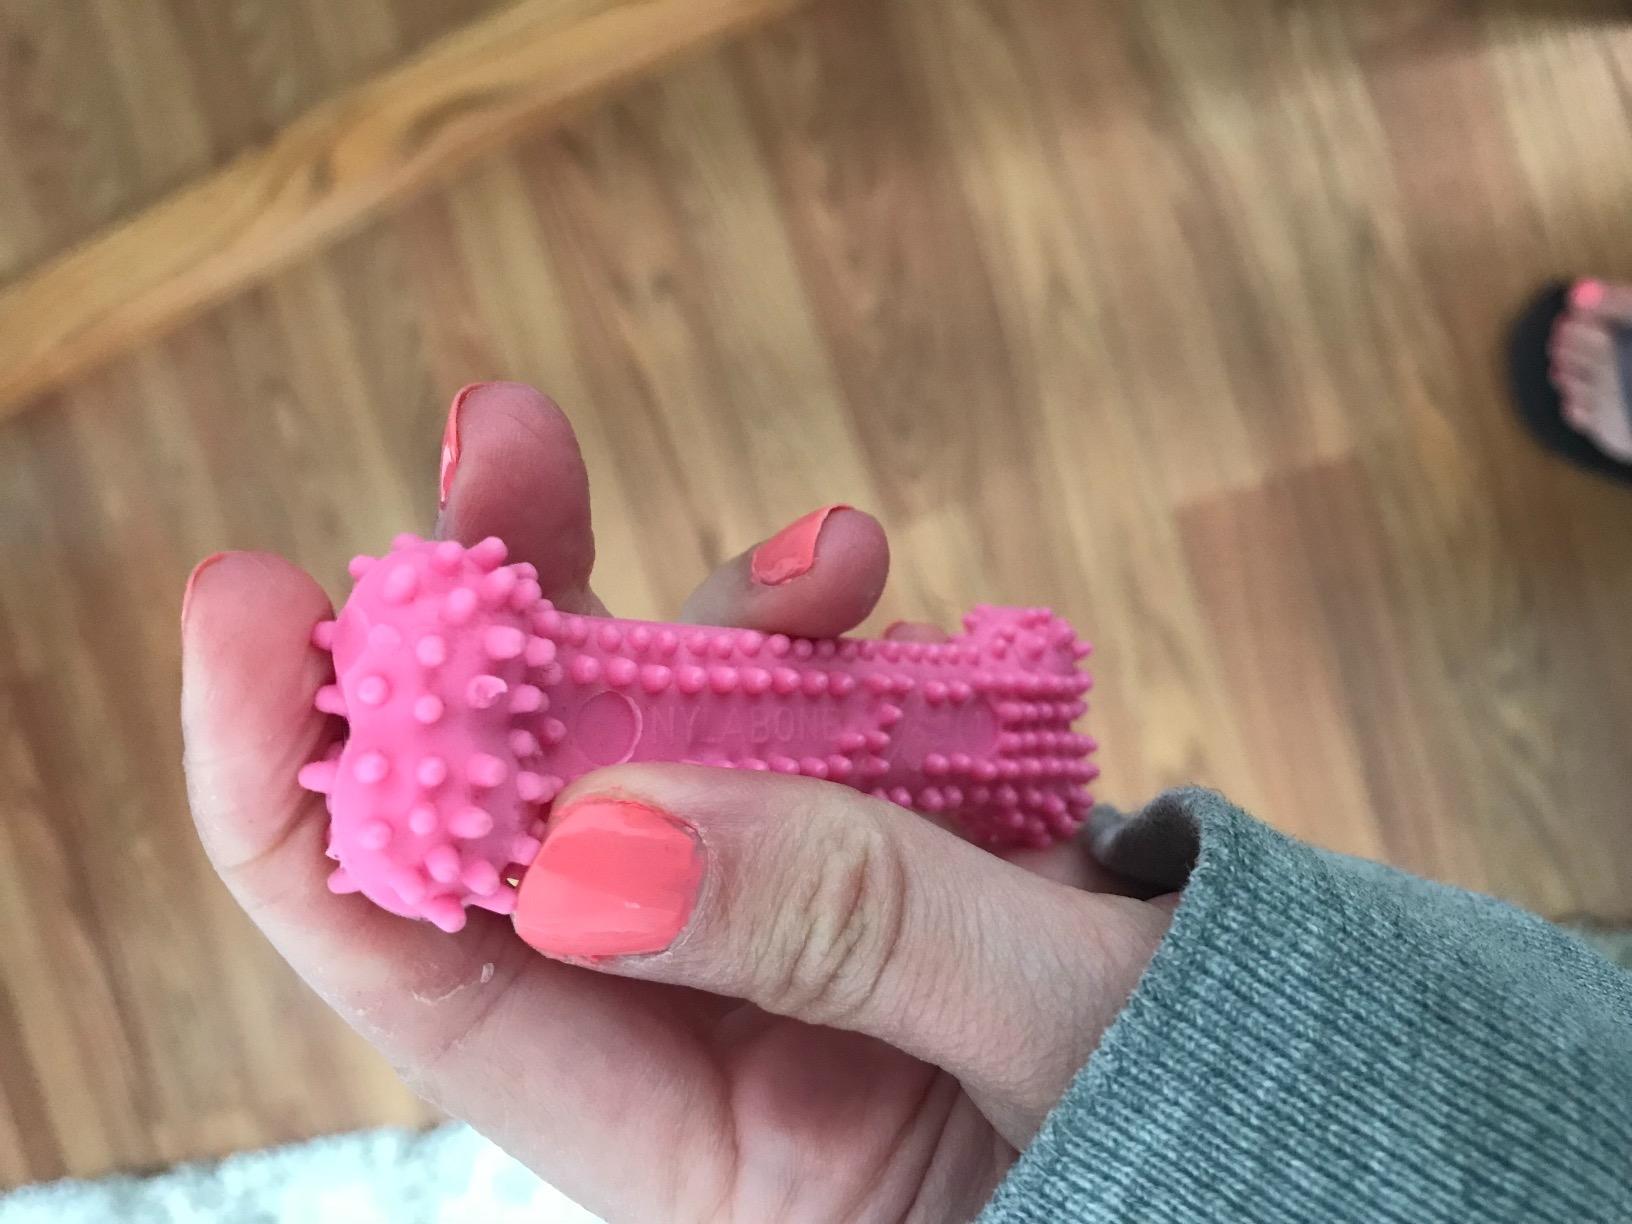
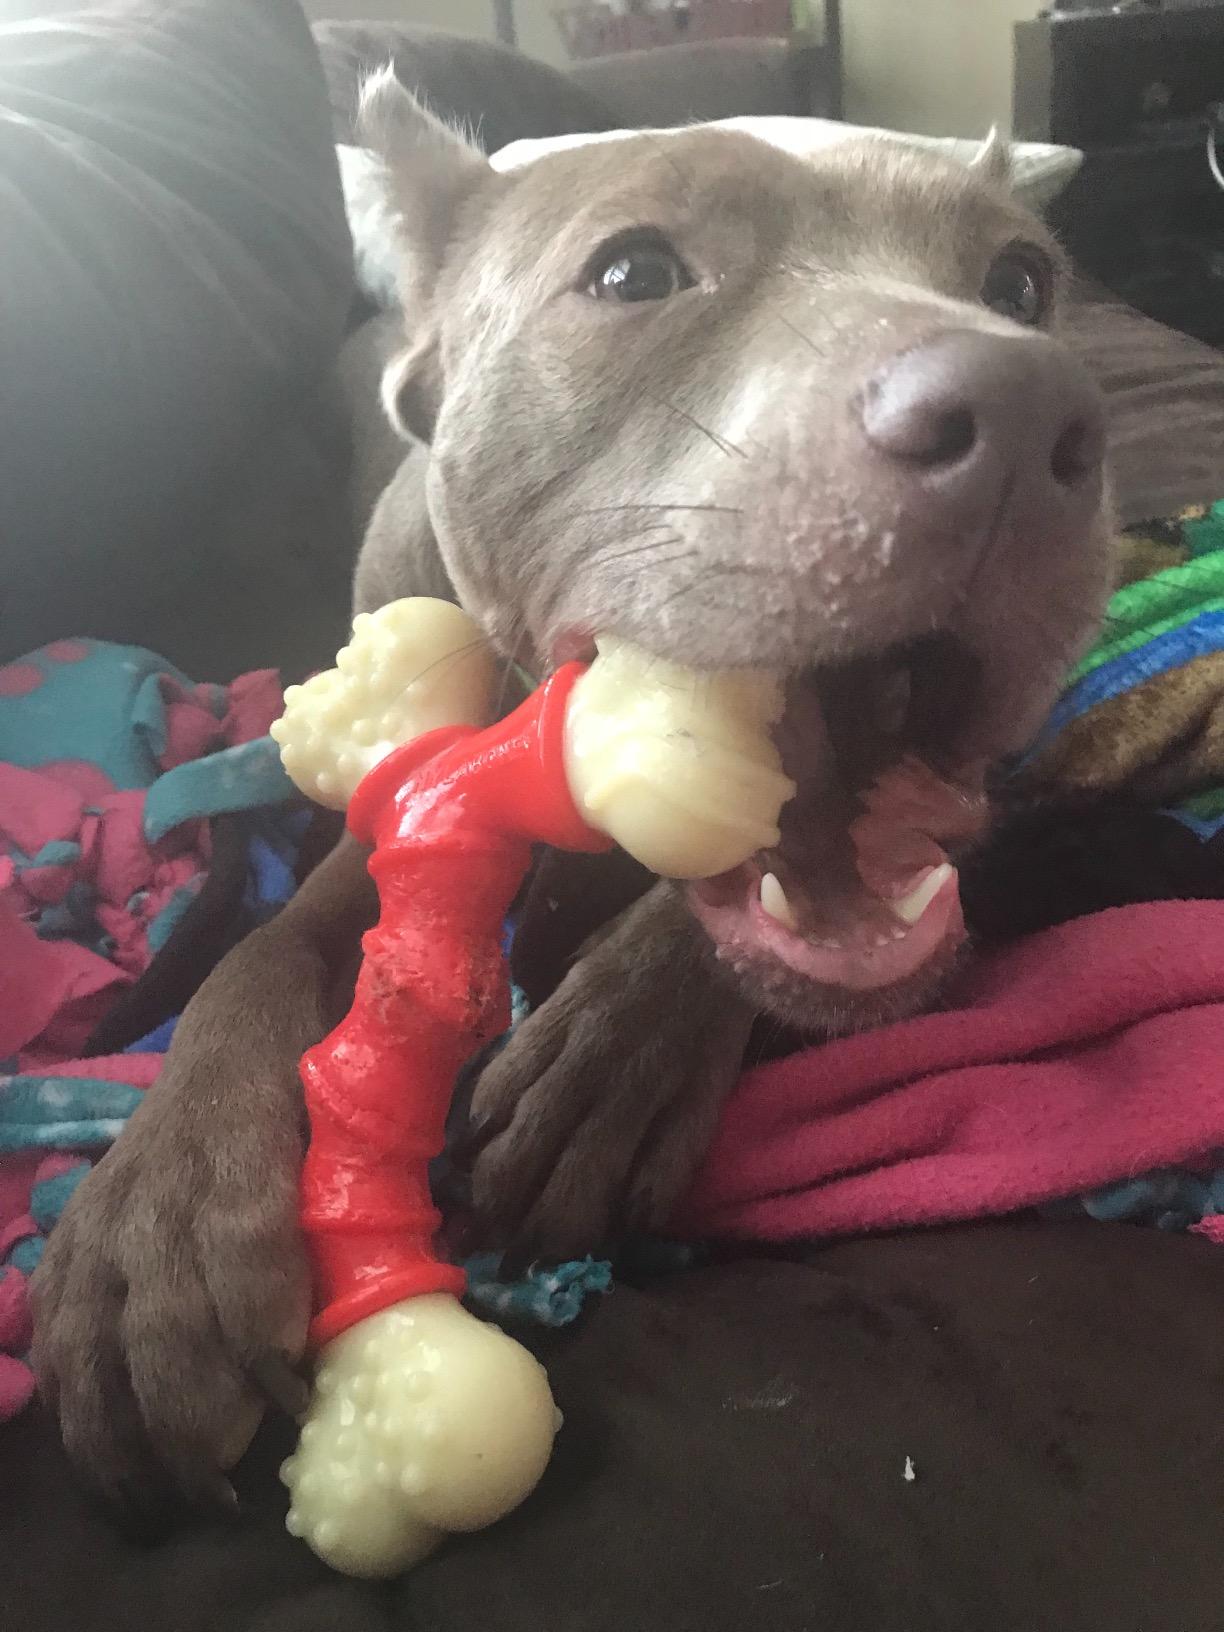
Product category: items_toy
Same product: no